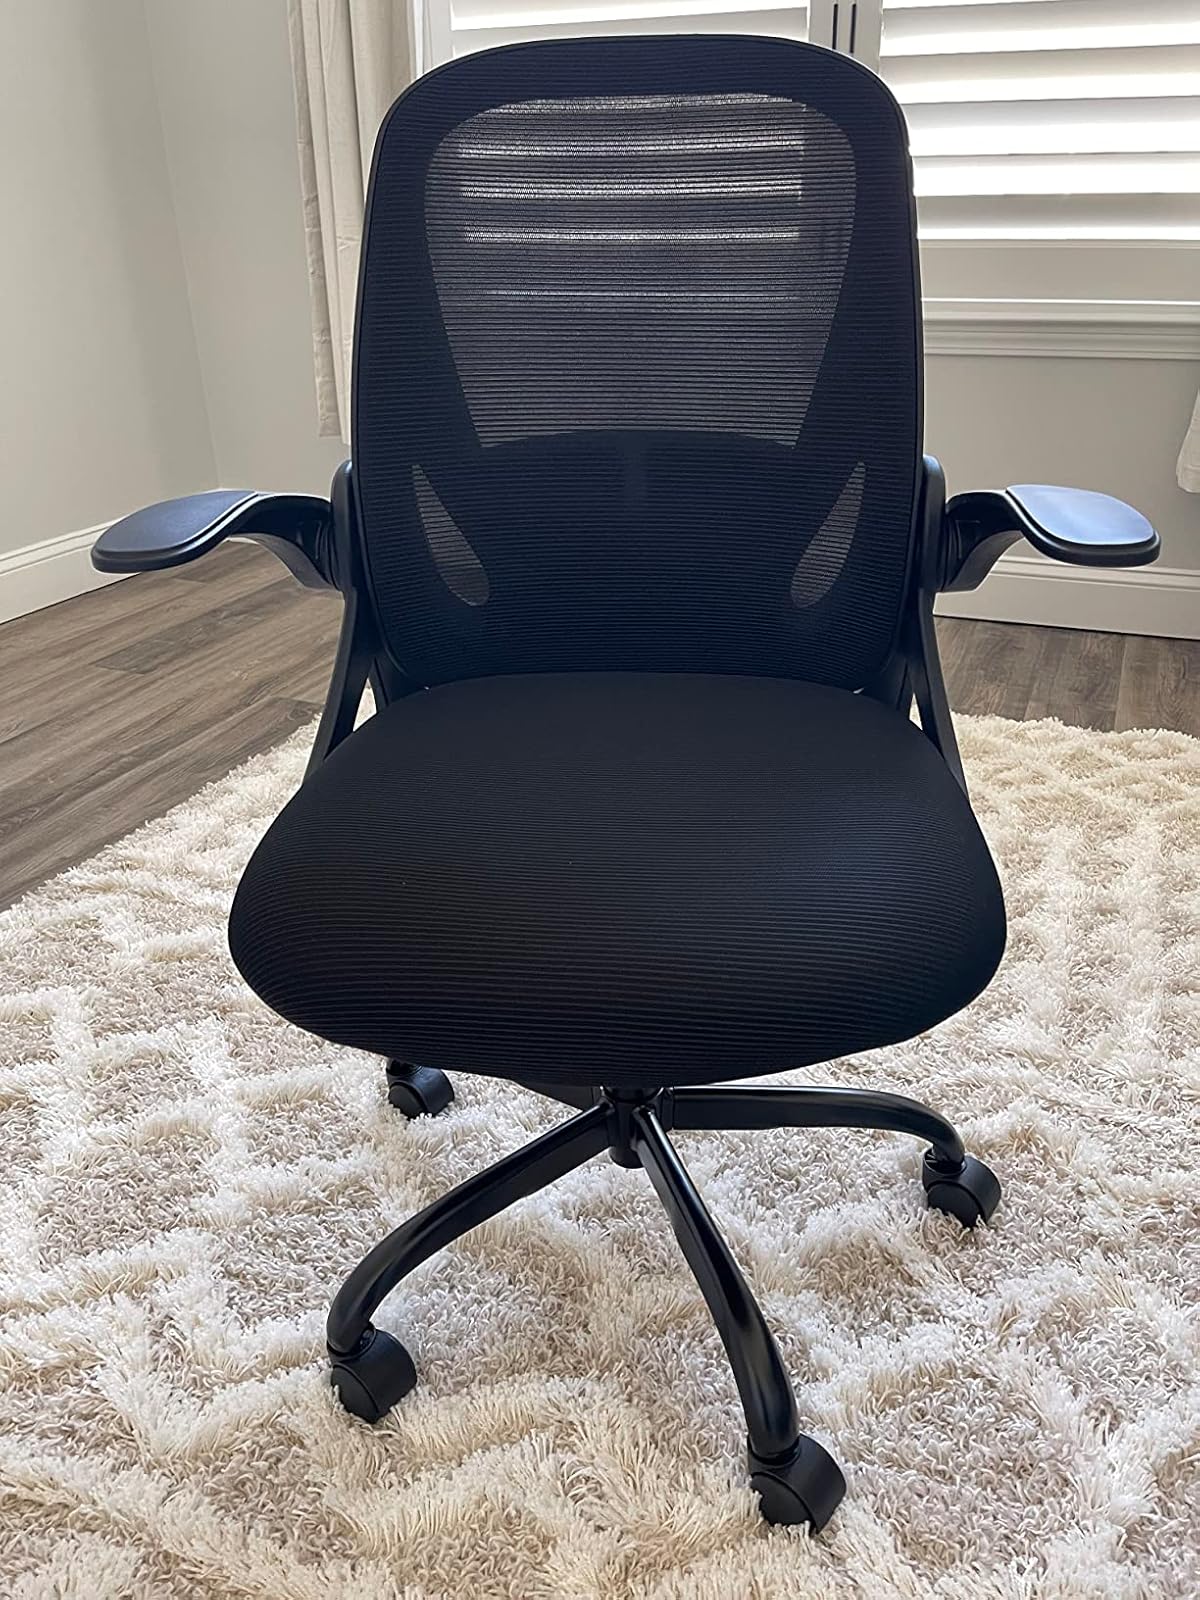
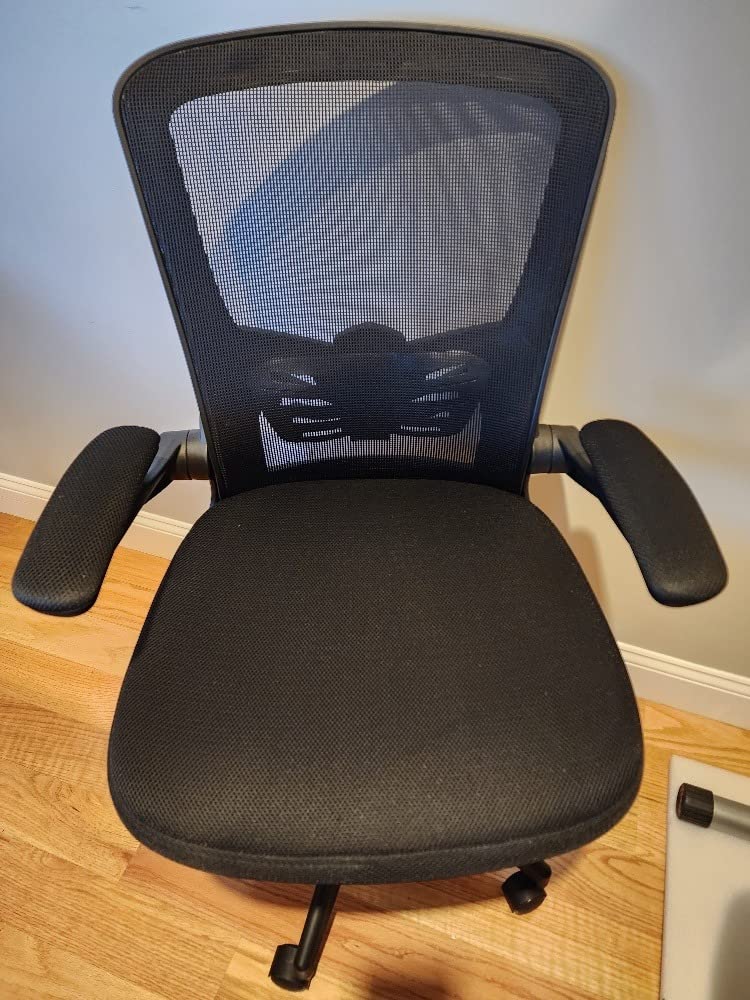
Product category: items_chair
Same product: no